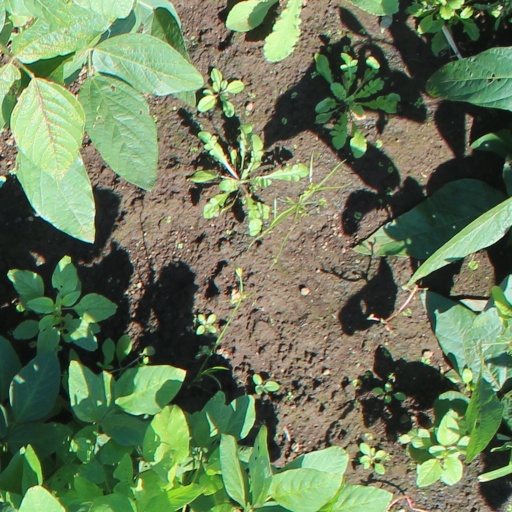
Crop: soybean